Sisor

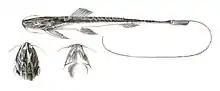
Illustration

"Sisor" is distinguished from all other erethistids and sisorids by the presence of a series of bony plates extending from the dorsal fin to the base of the caudal fin and a spine in adipose fin. Also, the uppermost caudal-fin ray is more than half length of body, the branchiostegal